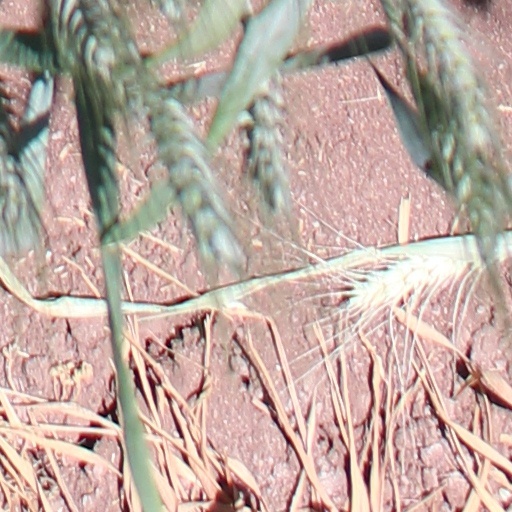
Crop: wheat